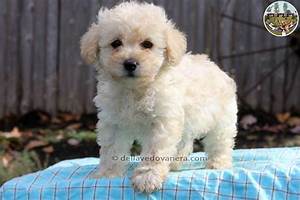
Label: cane